Aix-en-Provence station

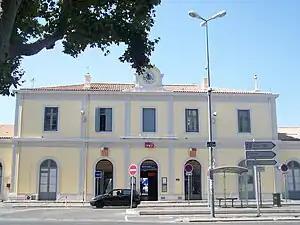
Gare d'Aix-en-Provence

Aix-en-Provence railway station is one of two serving the city of Aix-en-Provence in the Bouches-du-Rhône department of southeastern France. The other station, served by long-distance high-speed TGV trains on the LGV Méditerranée line, is Aix-en-Provence TGV, and lies about 12 km southwest of the city centre.